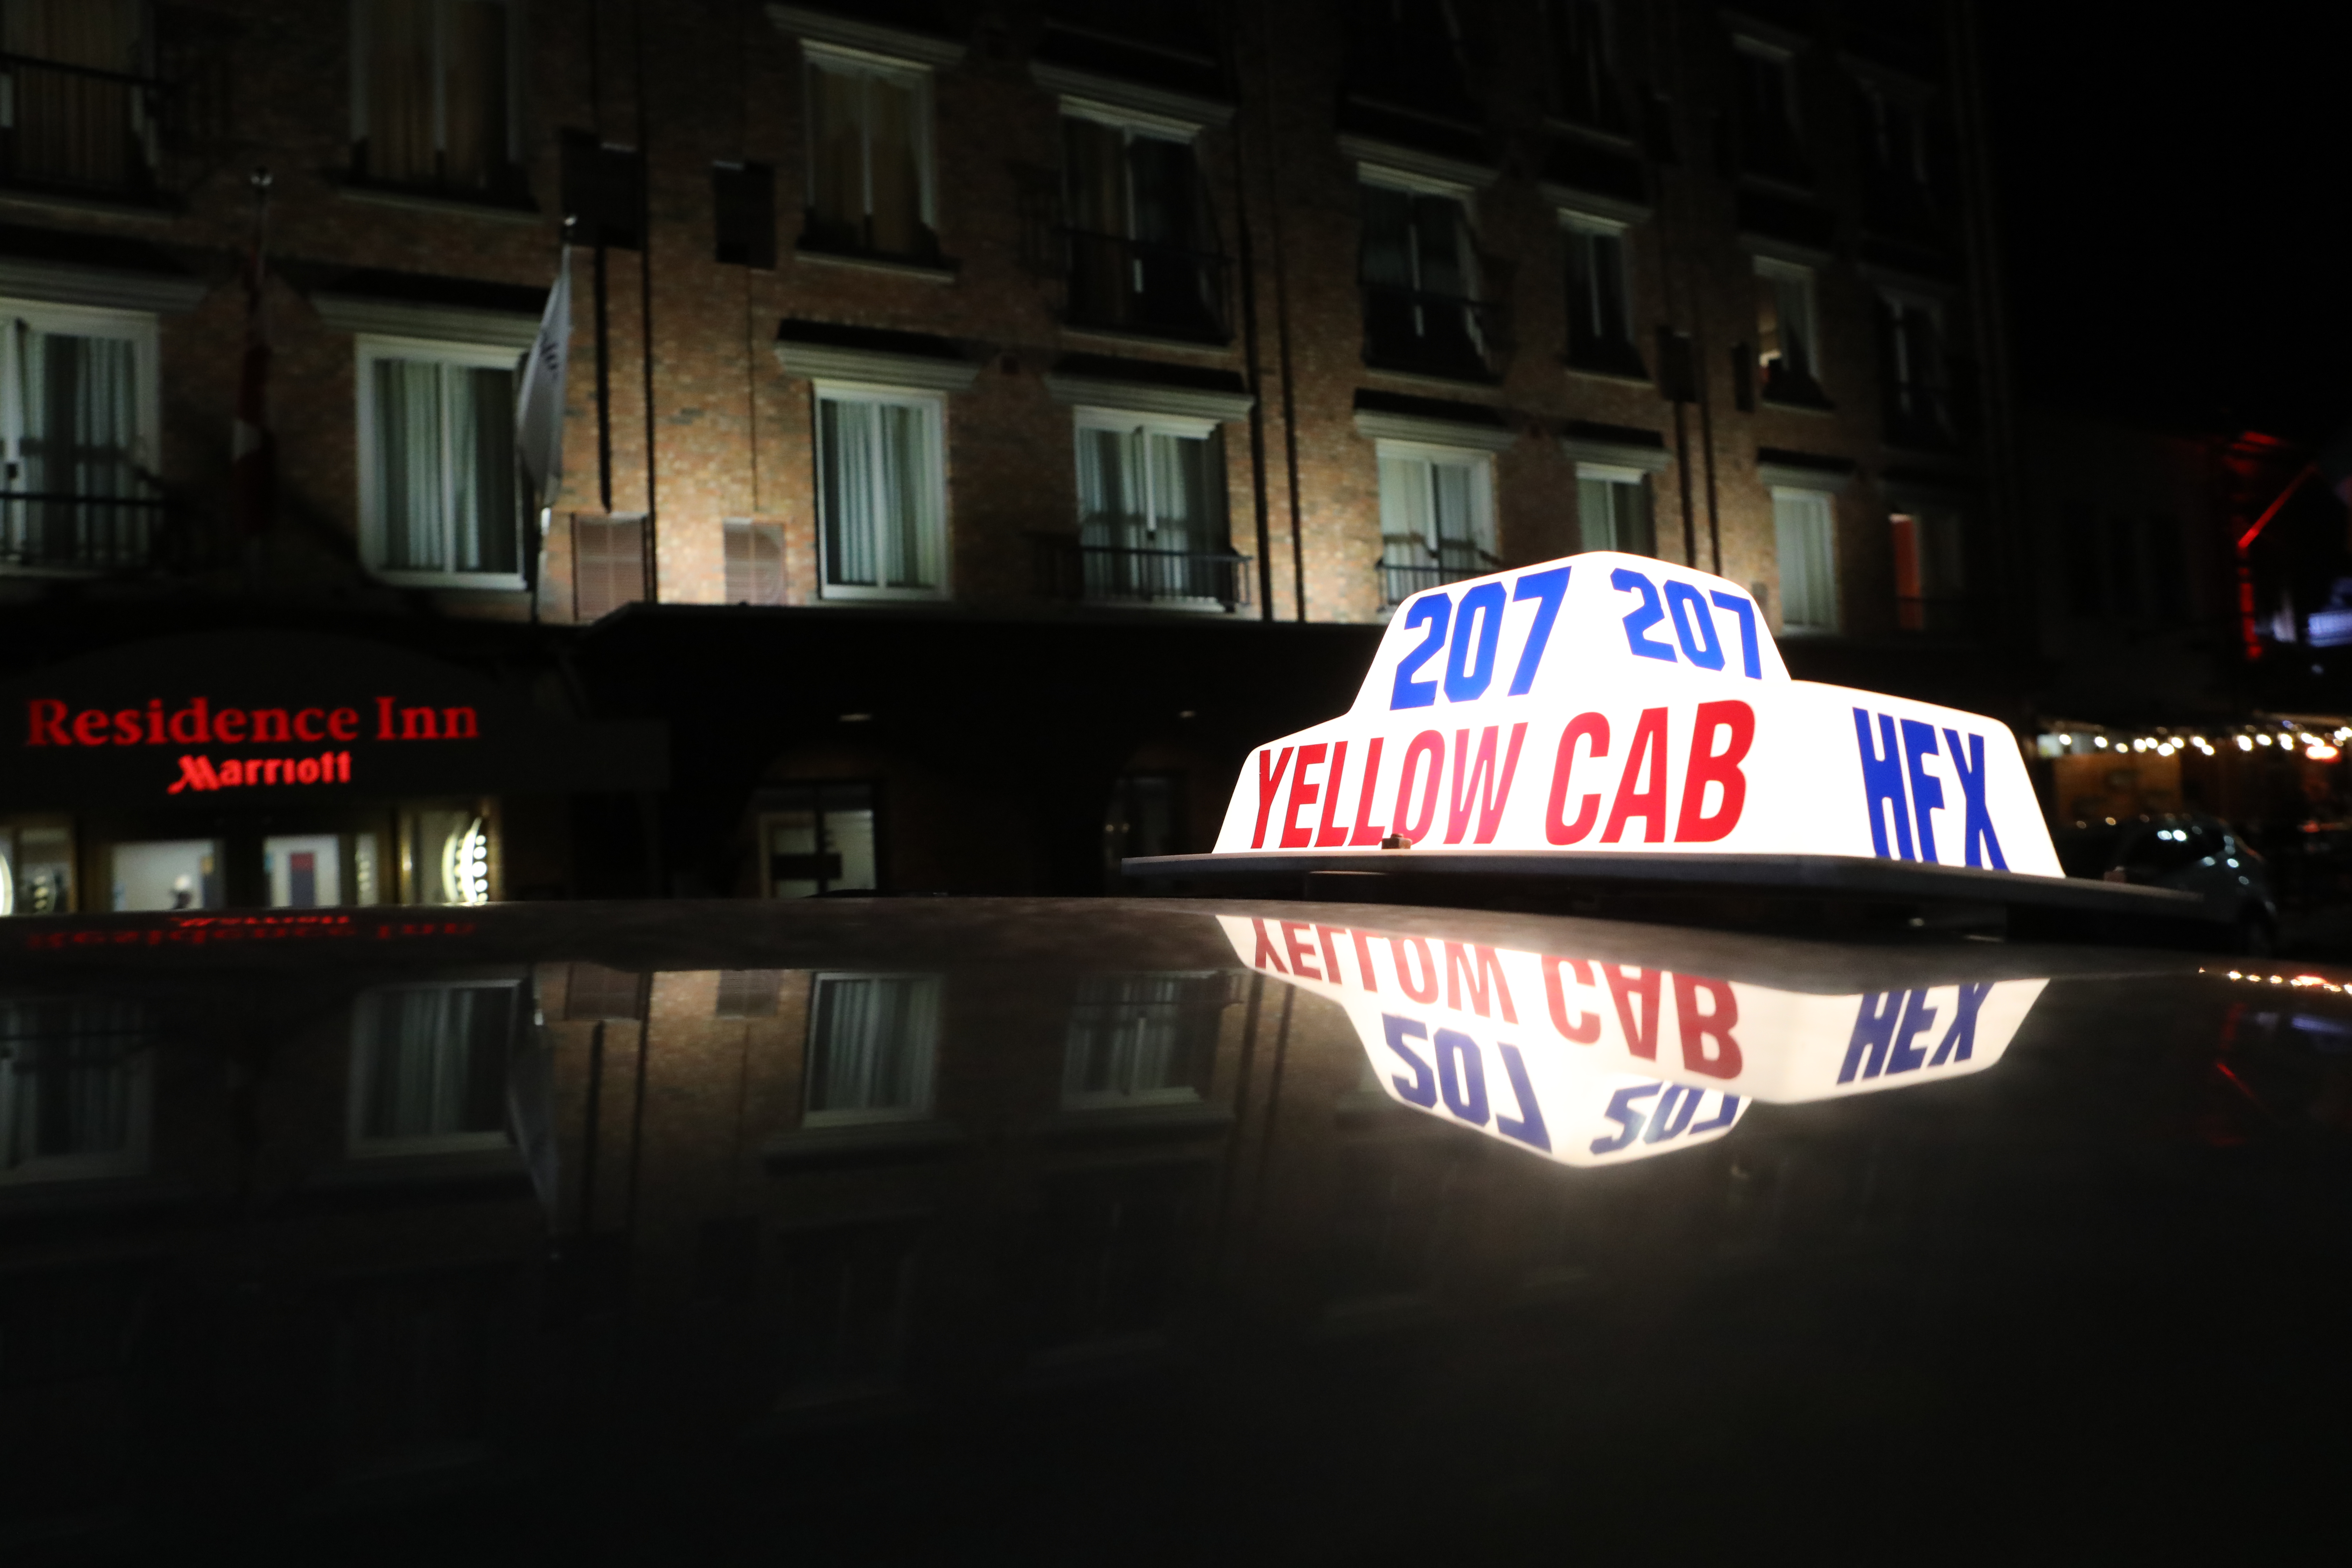
building, window, font, fixture, electronic signage, midnight, city, signage, darkness, neon, event, facade, logo, advertising, night, graphics, street, electric blue, composite material, automotive lighting